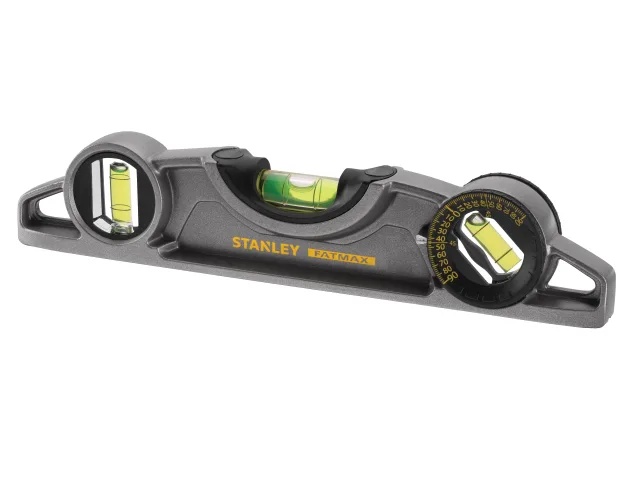
Stanley FatMax® Pro Torpedo Level 25cm
The STANLEY® FatMax® Pro Torpedo Level has a a die-cast aluminum body for long lasting durability. The solid block vial provides accuracy of 0.5mm/m (0.0005in/in), and a 180-degree rotating vial is designed to duplicate angles. It includes a magnified center vial for improved visibility. Its magnetic base features a pipe groove for use on rounded surfaces. Ideal for scaffolders, plus it is also perfect for installing machinery, air conditioning ducting or shelving.
Brand: Stanley
Category: Hardware > Tools > Measuring Tools & Sensors > Levels > Bubble Levels > Torpedo Levels